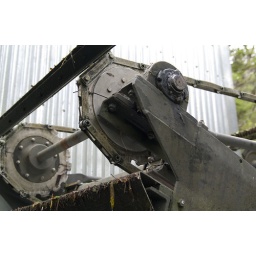
Hydro plant in golden bay